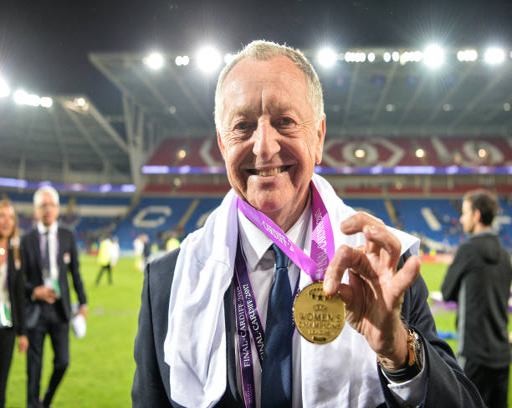
organization leader after the final of the match .